Bound for Glory IV

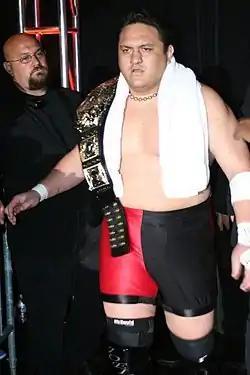
Samoa Joe holding the TNA World Heavyweight Championship belt wearing ring gear making his ring entrance

Heading into Bound for Glory IV, TNA created a company-wide narrative that led to an on-screen rivalry between professional wrestling veterans, who played the villains, and the younger talent of the company, who played the heroic characters. Several matches and storylines that led to the event were connected to this narrative, such as the storyline surrounding the TNA World Heavyweight Championship and the bout pitting Kurt Angle against Jeff Jarrett. This narrative started at TNA's Victory Road PPV event on July 13, where Samoa Joe defended the TNA World Heavyweight Championship against Booker T. During the match, Joe relentlessly assaulted Booker T to the point that referees nor security could stop him. This led to Sting interfering in the contest trying to calm Joe down. Joe refused to listen and continued his assault, causing Sting to hit Joe in the stomach with a baseball in order for Joe to stop, resulting in a no contest. Sting did not state a reason as to why he hit Joe in the weeks after the event. At TNA's Hard Justice PPV event on August 10, A.J. Styles fought Angle in a Last Man Standing match, which he won after injuring Angle's neck in the contest. After the bout, Styles attacked Angle's injured neck, making the injury more severe in the storyline until Sting attacked Styles to prevent the assault from continuing. On the August 14 episode of TNA's television program "TNA Impact!," Sting explained that both Joe and Styles had been disrespectful and violent in their current rivalries and matches. He stated that his actions were to end that type of behavior between the younger wrestlers and the veteran wrestlers.